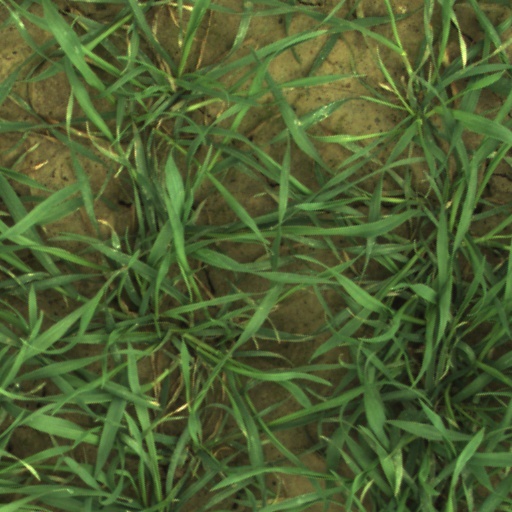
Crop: wheat